Cándida Martínez López

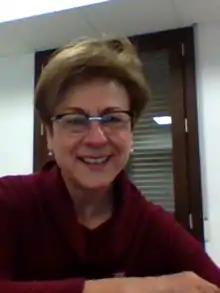
March 2016

Cándida Martínez López (born 6 December 1951) is a Spanish historian, university professor, expert in women's history and studies, and politician. From 2000 to 2008 she was Councilor of Education of the Regional Government of Andalusia, and from 2008 to 2011 a deputy of the 9th Legislature of Spain. She is co-director of ".